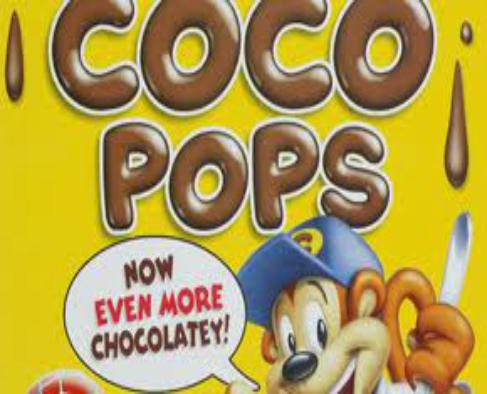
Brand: Coco Pops
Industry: Food